Guildford Castle

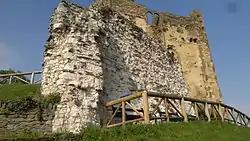
The ruins of the shell keep in front of the later tower keep

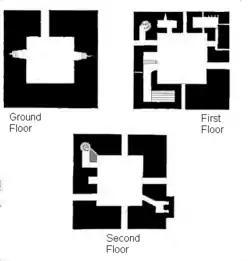
Floor plan of the castle keep

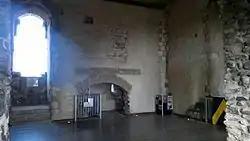
The great hall on the first floor of the keep

After the Battle of Hastings in 1066 William led his army to Canterbury and then sacked towns along the Pilgrims' Way, including Guildford. Later William, or one of his barons, built Guildford Castle. There is no record of it in the Domesday Book of 1086, so construction probably started after that date.